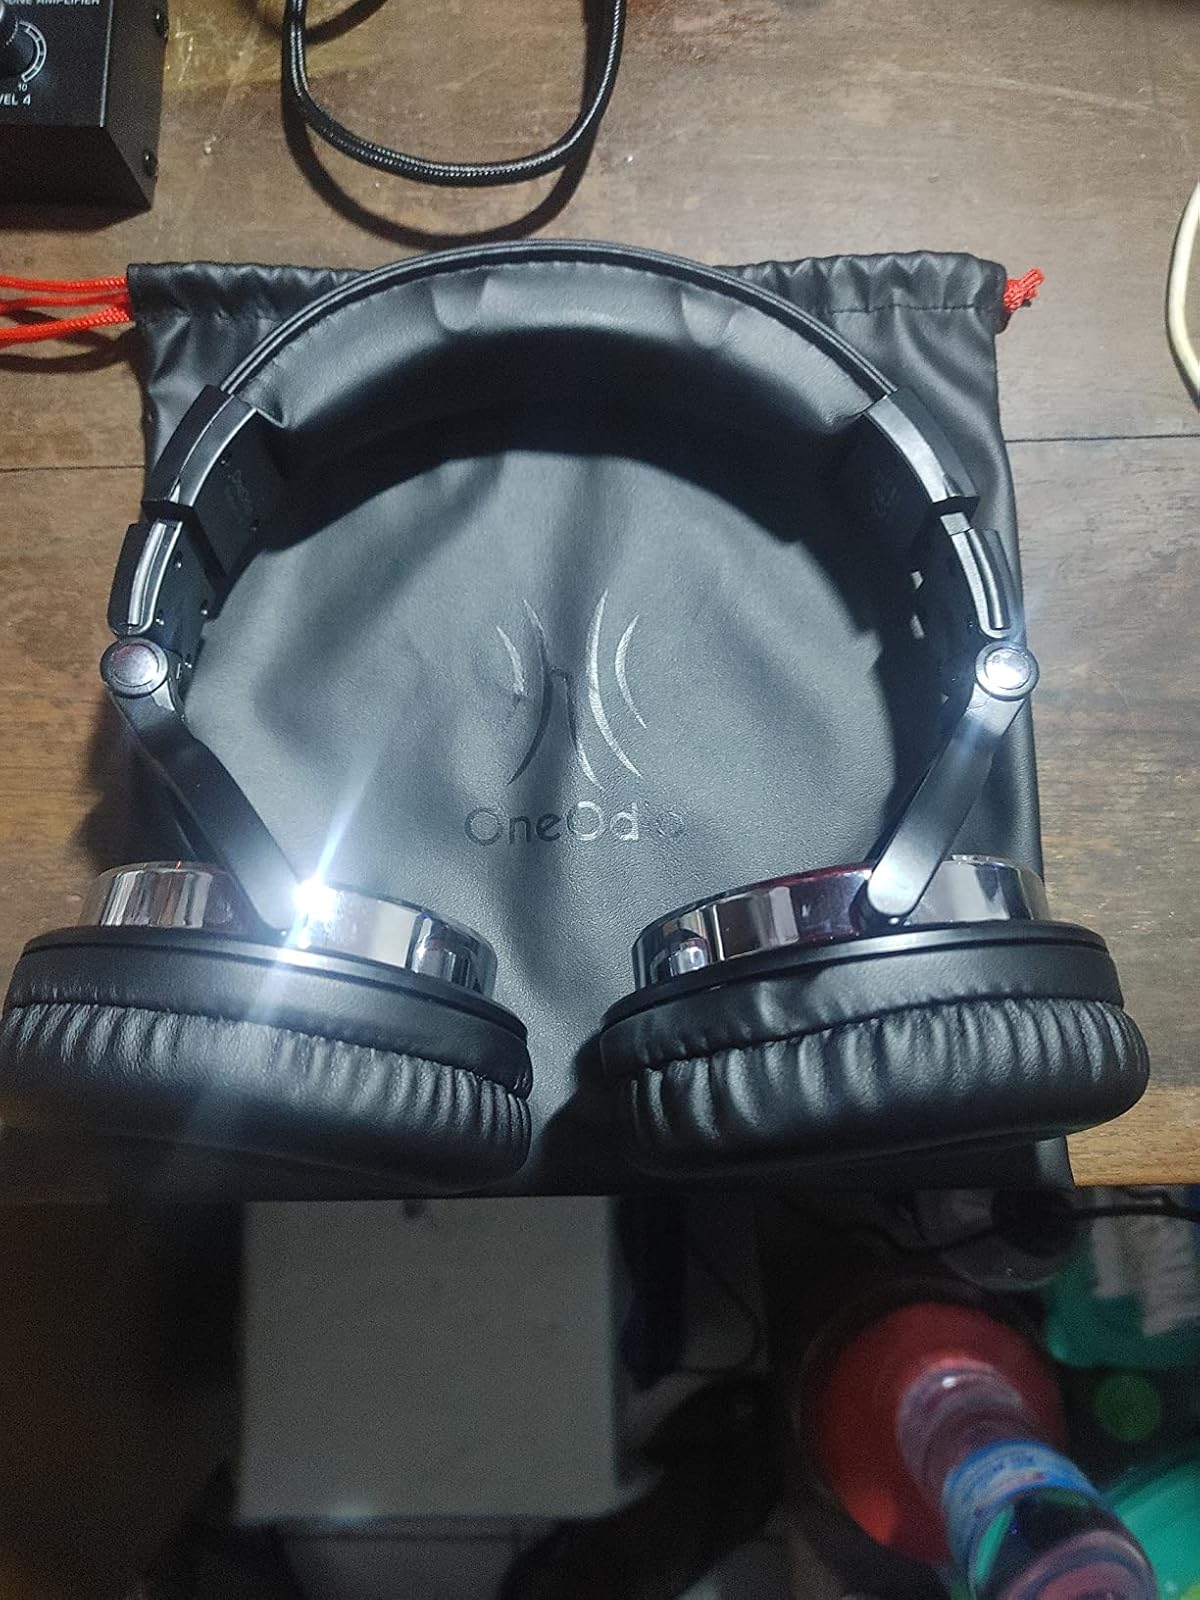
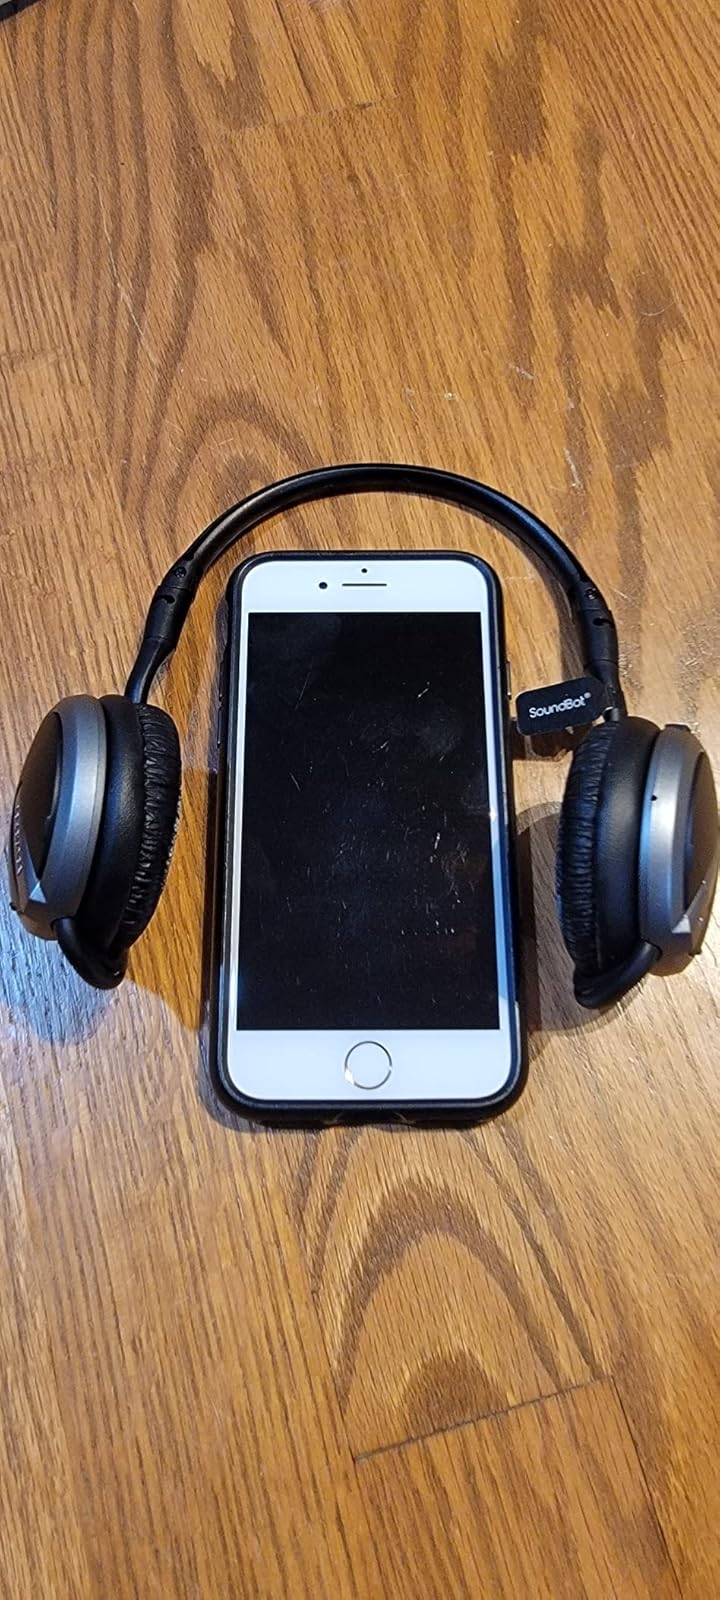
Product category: headphones
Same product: no